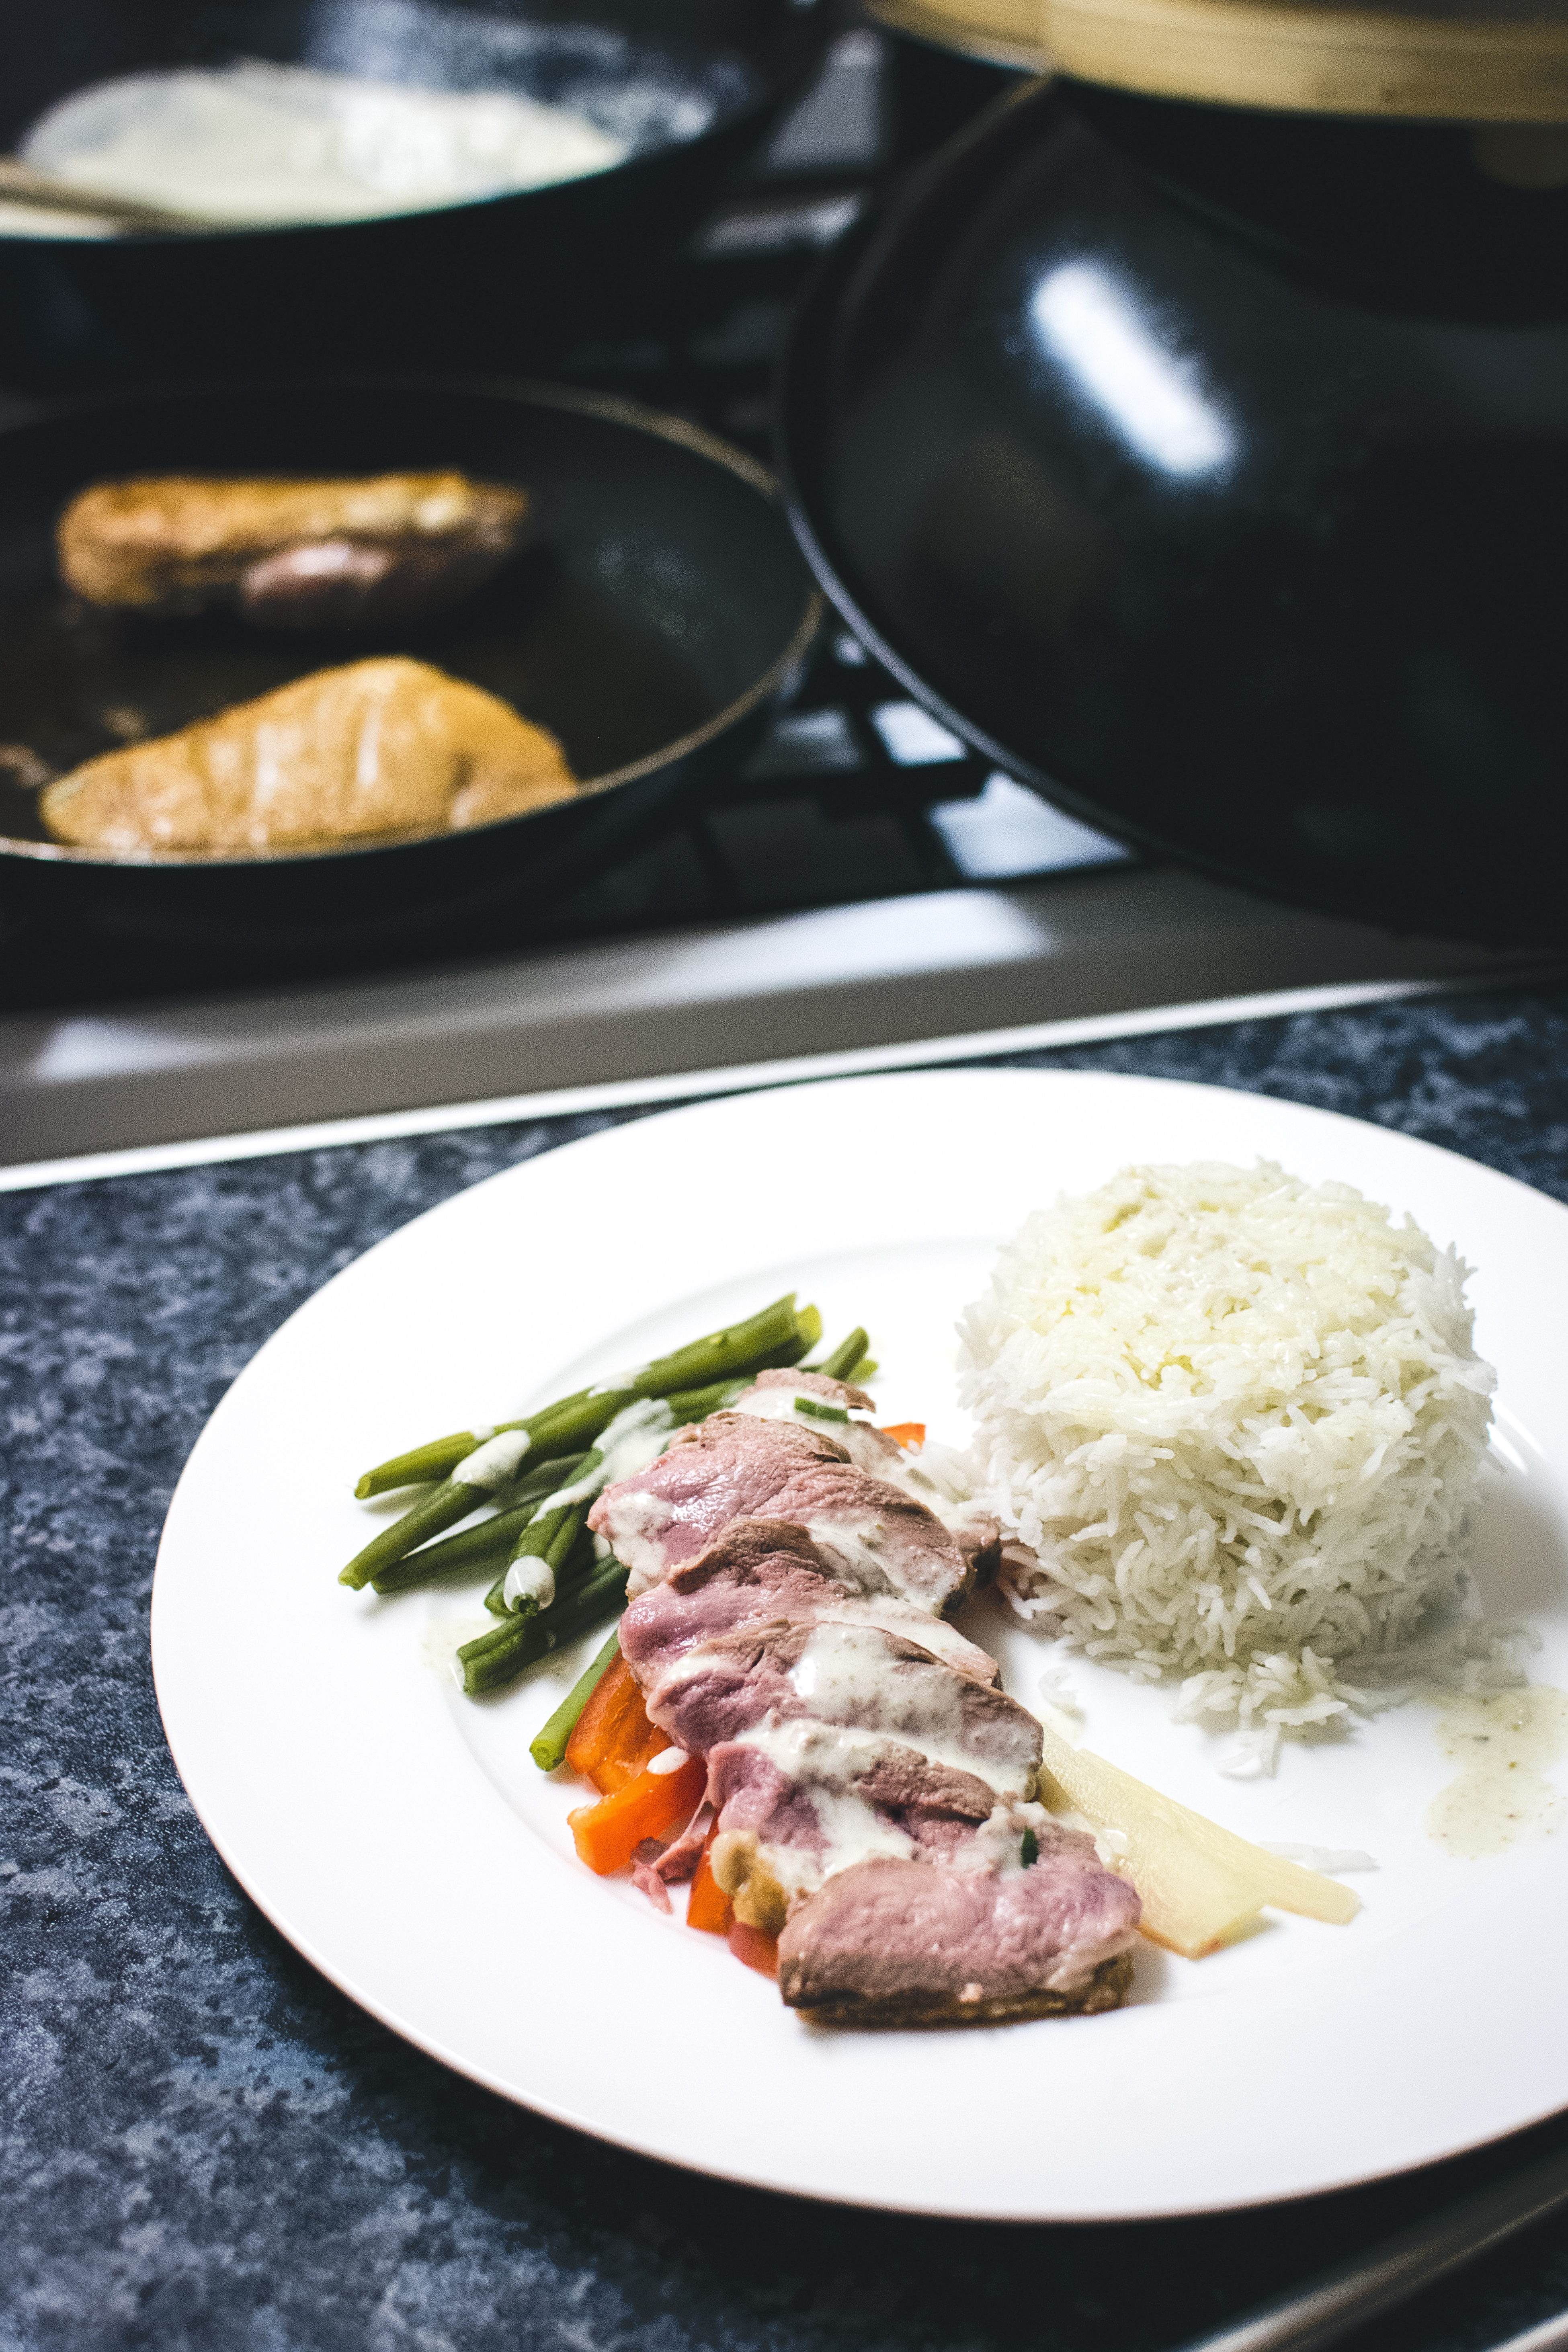
dish, food, cuisine, ingredient, produce, recipe, comfort food, meal, roast beef, tafelspitz, venison, white rice, meat, lunch, Sauerbraten, beef, Boeuf la mode, steamed rice